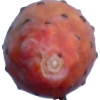
Label: cactus_fruit_red